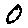
Label: 0